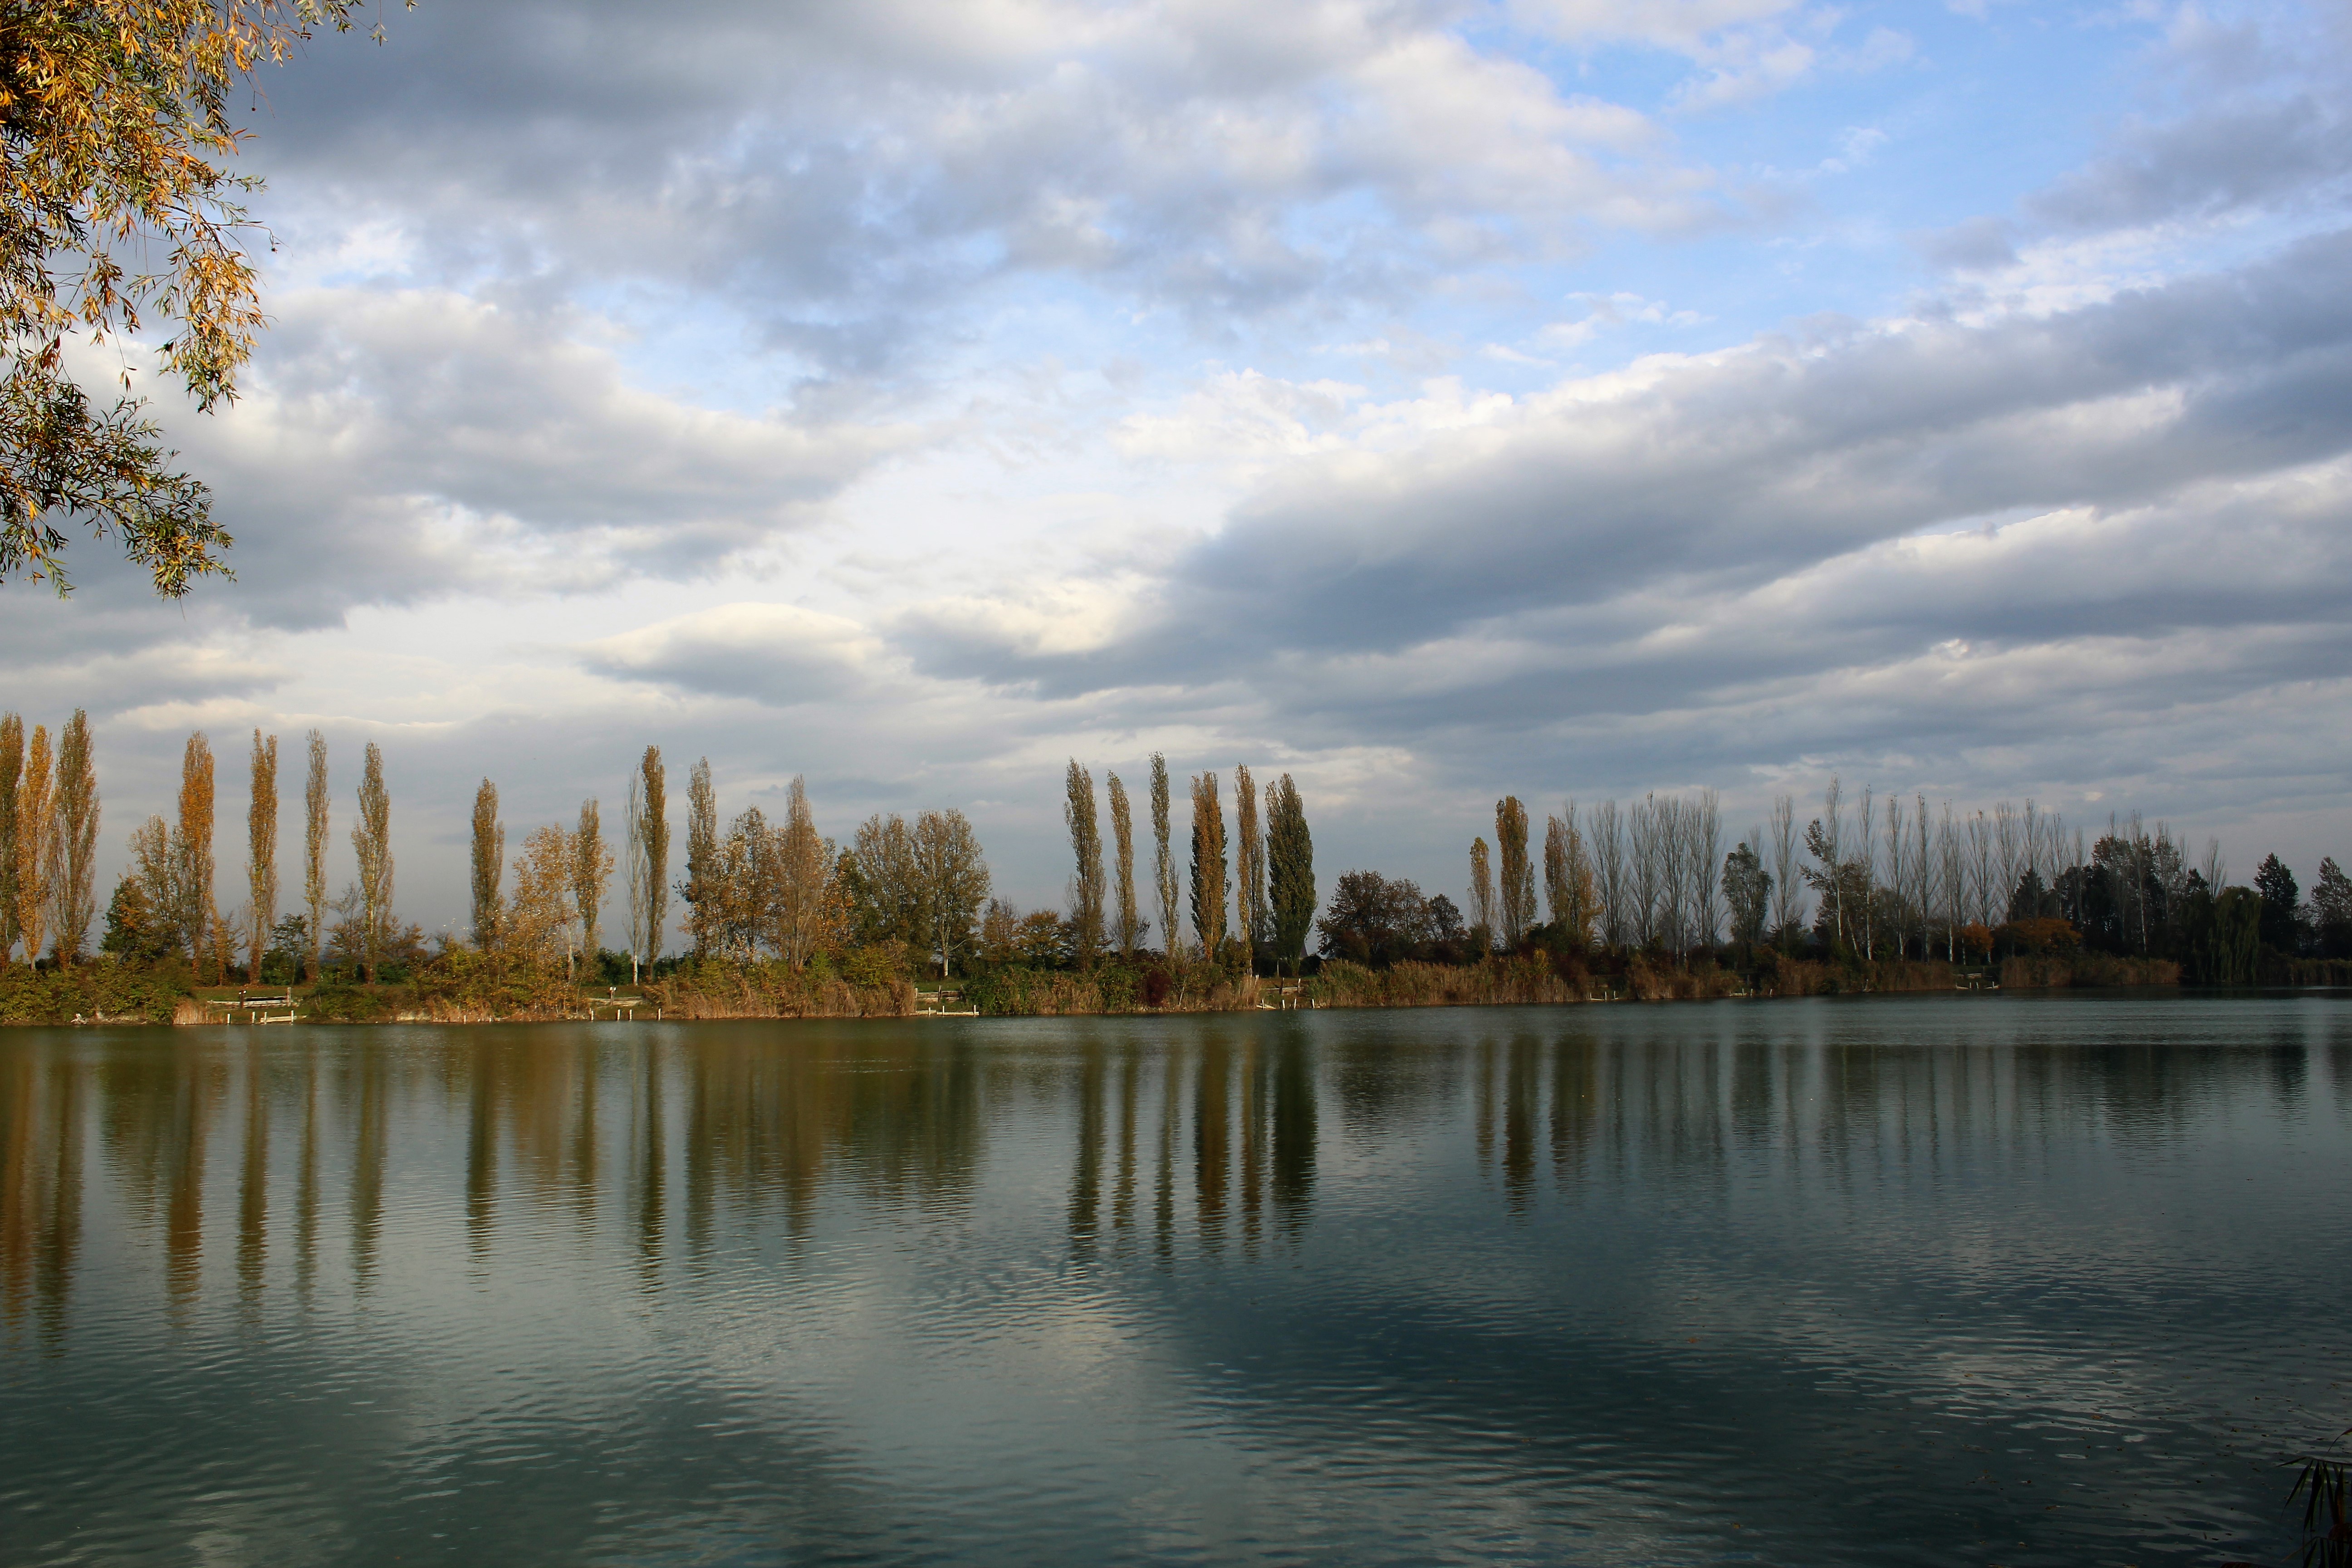
lake, sky, free, reflections, water, reflection, nature, body of water, cloud, daytime, waterway, tree, wetland, reservoir, bank, horizon, landscape, pond, river, bayou, calm, meteorological phenomenon, evening, city, computer wallpaper